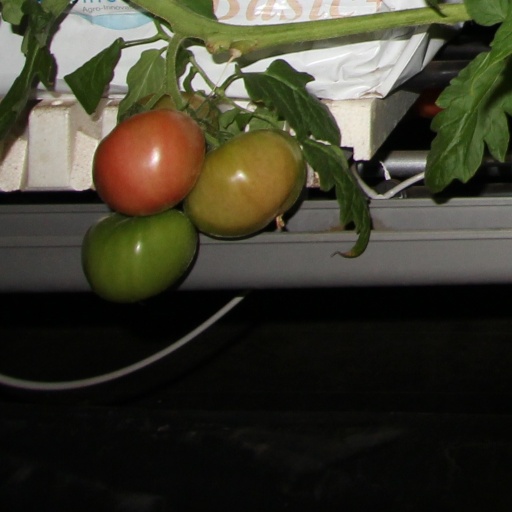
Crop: tomato